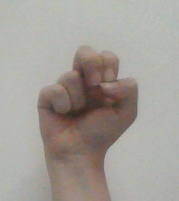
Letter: gaaf